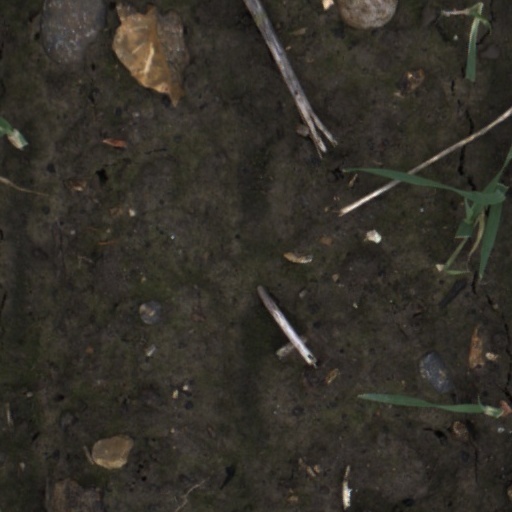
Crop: wheat